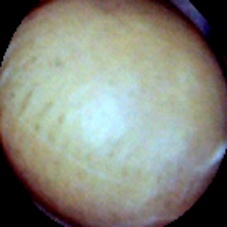
Label: Intact